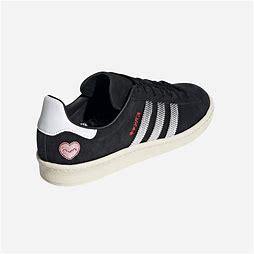
Brand: Adidas
Model: Campus 80S